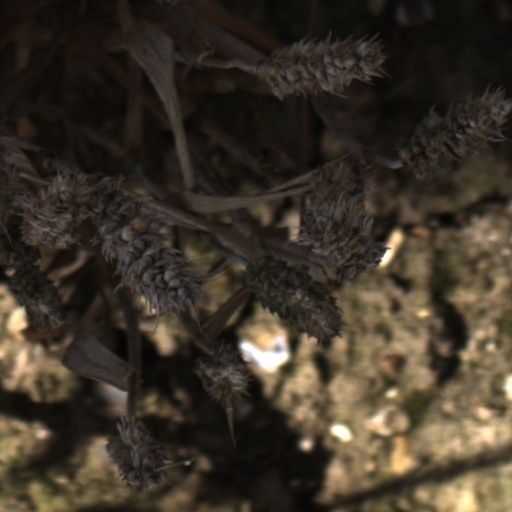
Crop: wheat